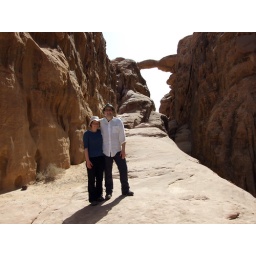
Wadi Rum -- M&A below Burdah rock bridge